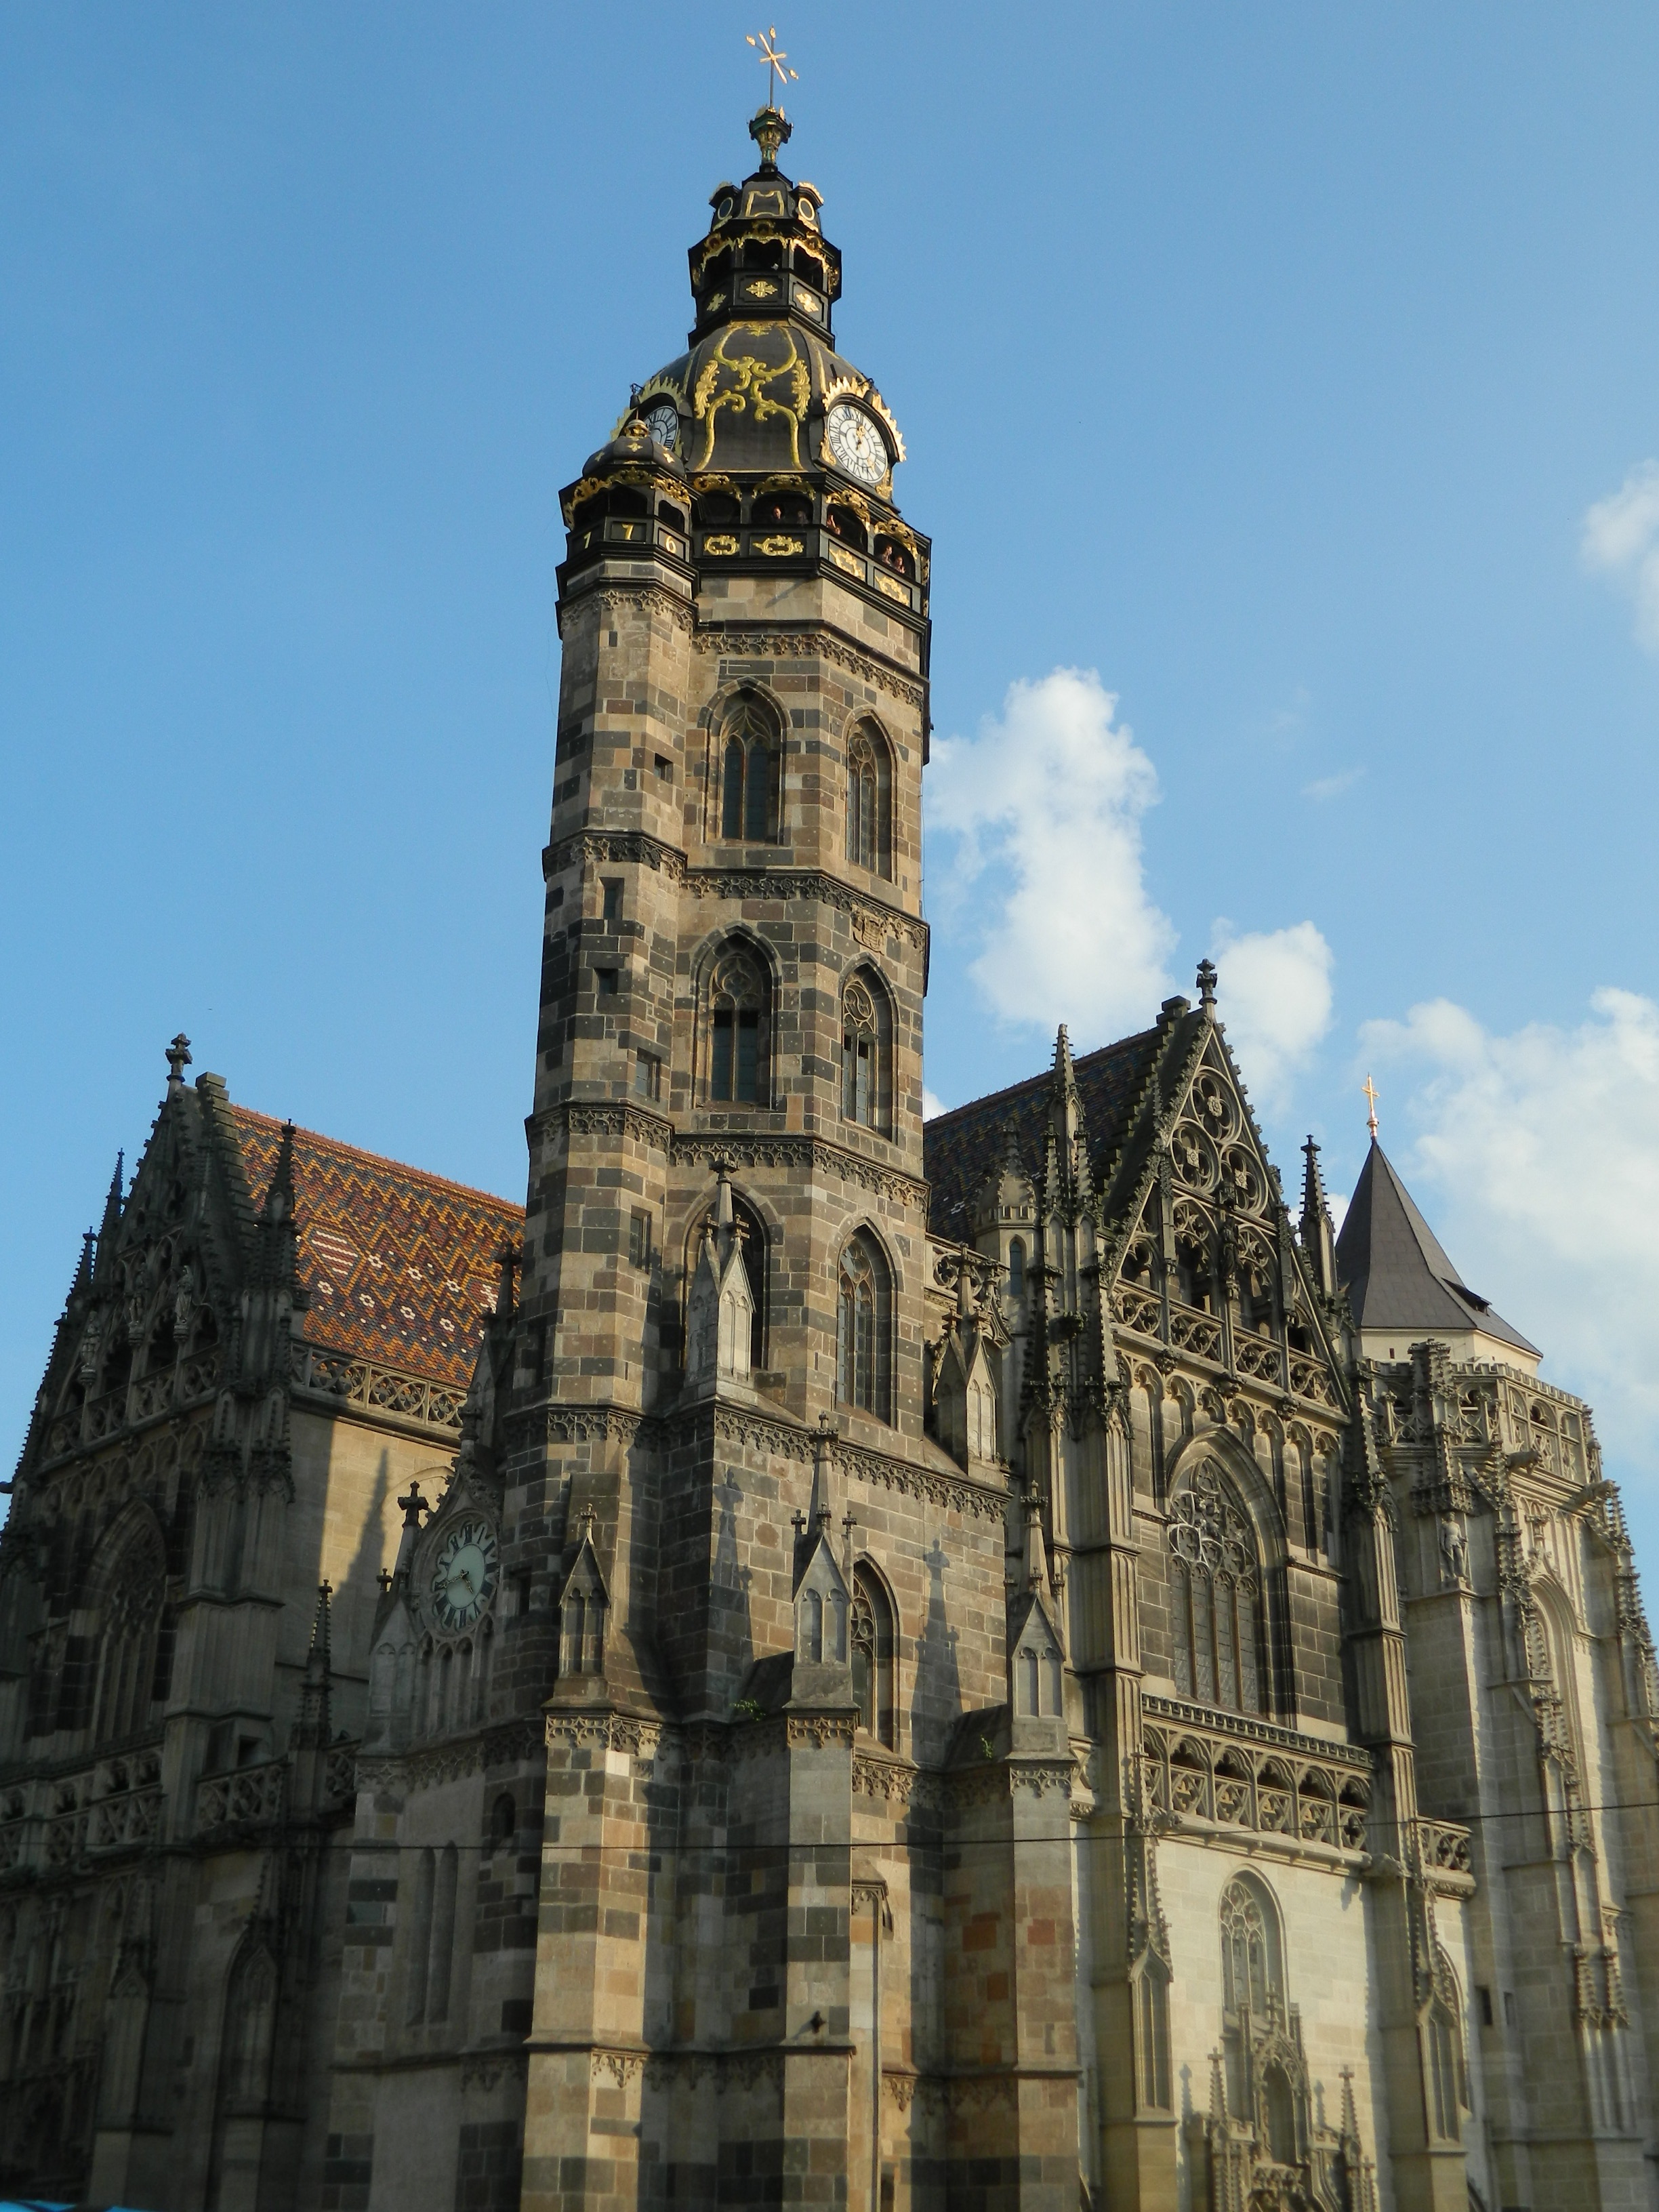
house, building, tower, landmark, facade, church, cathedral, place of worship, spire, steeple, centre, east, the sky, slovakia, gothic architecture, megalopolis, tours, ko ice slovakia, views of the city, historic site